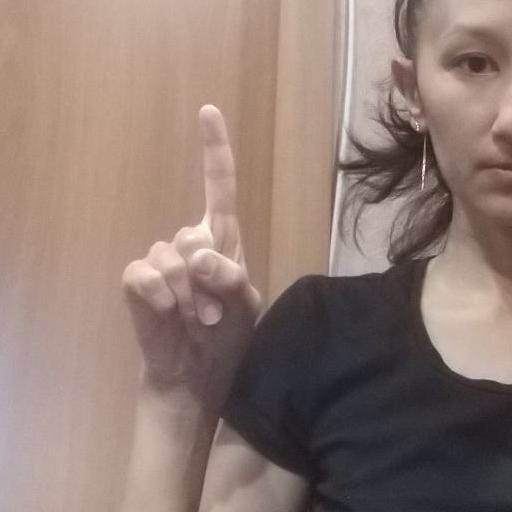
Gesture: one